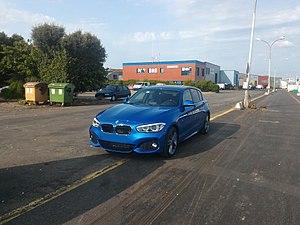
BMW Série 1 118d (F20) avec le pack M Sport - restylage de 2015 Español: BMW Serie 1 118d (F20) con el paquete M Sport - remodelación de 2015
La BMW Série 1 est un modèle d'automobile conçu par le constructeur allemand BMW. Cette série constitue la première véritable étude de voiture compacte du constructeur si l'on excepte la Série 3 Compact dérivée de la BMW Série 3 berline.